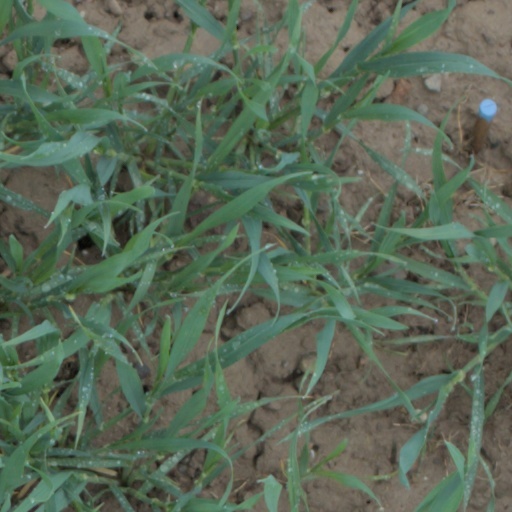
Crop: wheat